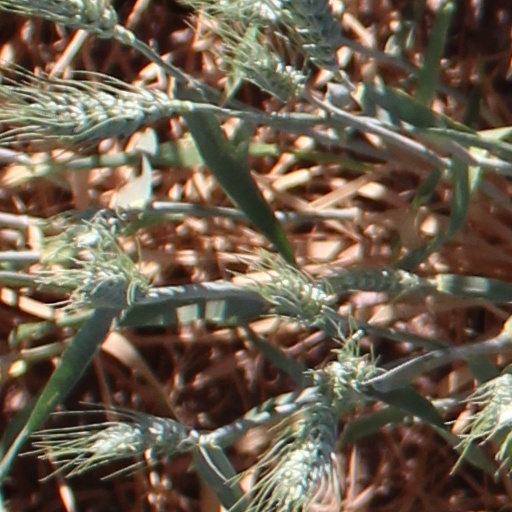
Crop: wheat